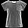
Label: T - shirt / top